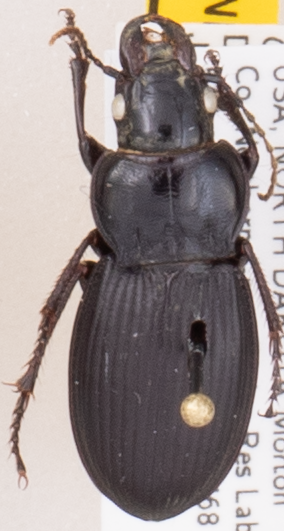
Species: Cyclotrachelus torvus
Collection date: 2019-07-09
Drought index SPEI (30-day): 0.17
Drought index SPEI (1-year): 1.28
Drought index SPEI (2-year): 1.13